Lady Frances Balfour

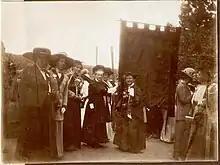
Millicent Fawcett and Lady Frances Balfour at the Women's Coronation Procession

Lady Frances published six books, including her autobiography "Ne Obliviscaris (Dinna Forget)" and she was joint editor of "Women and Progress" with Nora Vynne. The magazine was dedicated to achieving equal citizen rights for men and women. They were happy to see younger women excluded from having the vote, as long as it applied equally to young men as well. The magazine appeared to be about to be a success when shortage of funds obliged it to fold in June 1914. Today the magazine serves as a good source of early suffragette history.